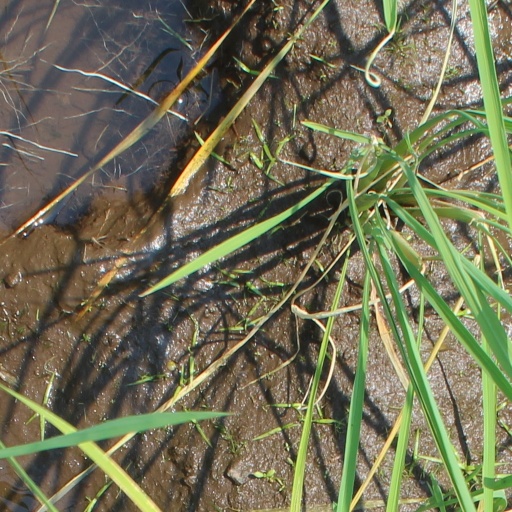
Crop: rice